Describe the emotion expressed in this image:  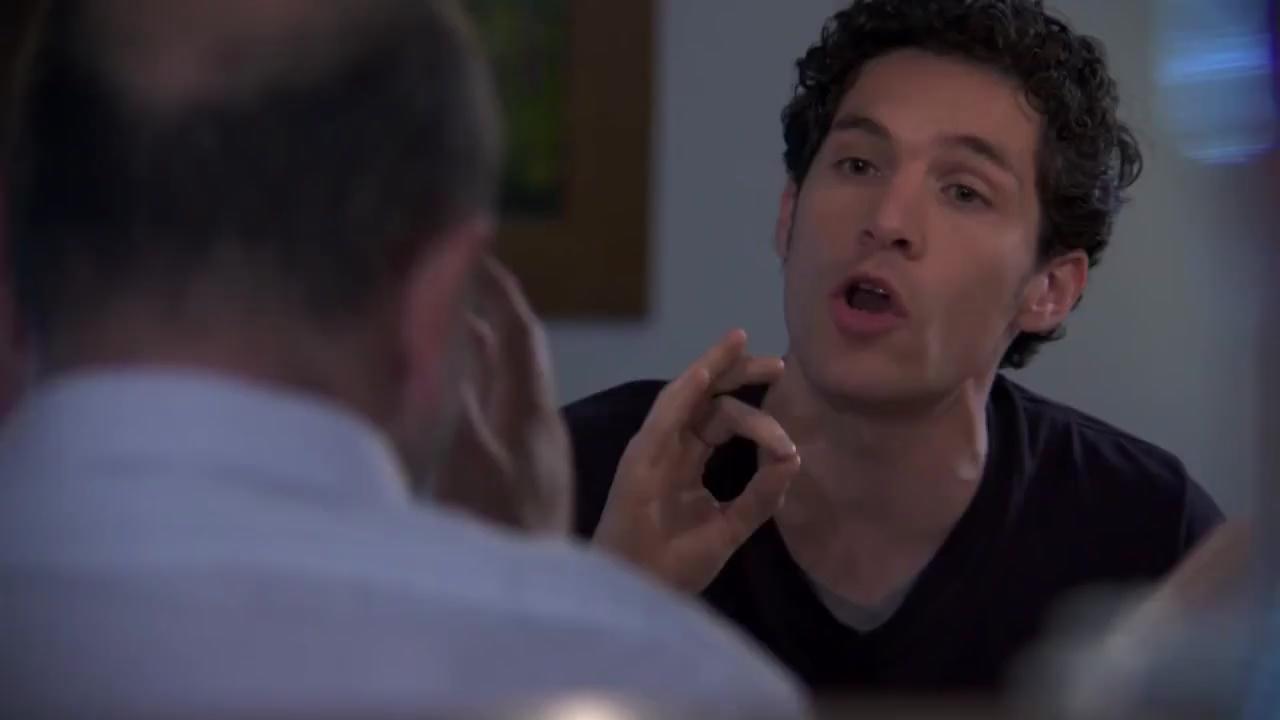
This person displays Pain, valence and arousal with low intensity.